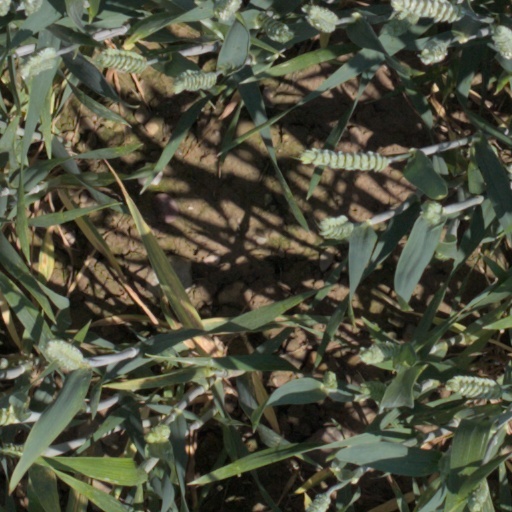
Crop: wheat